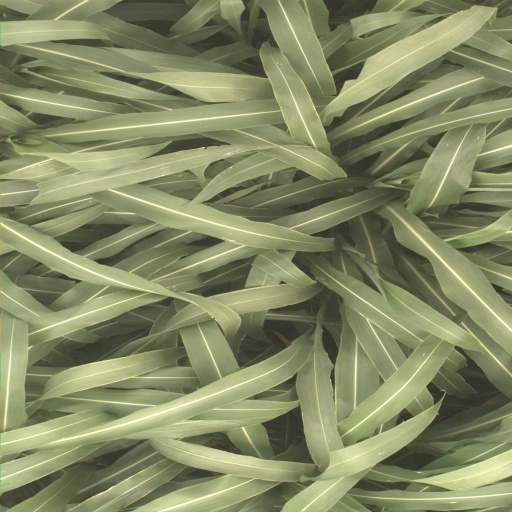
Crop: sorghum